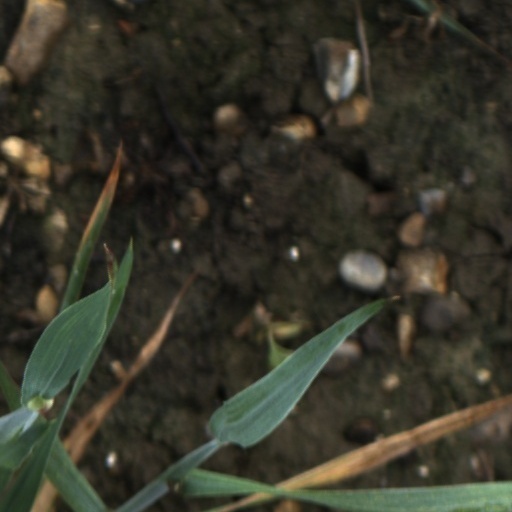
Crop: wheat